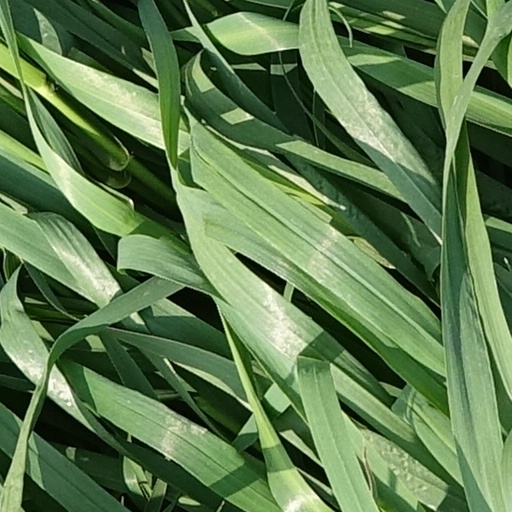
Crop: wheat